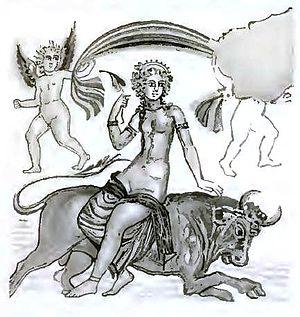
Le musée archéologique de Sparte est un musée archéologique situé à Sparte, en Grèce.